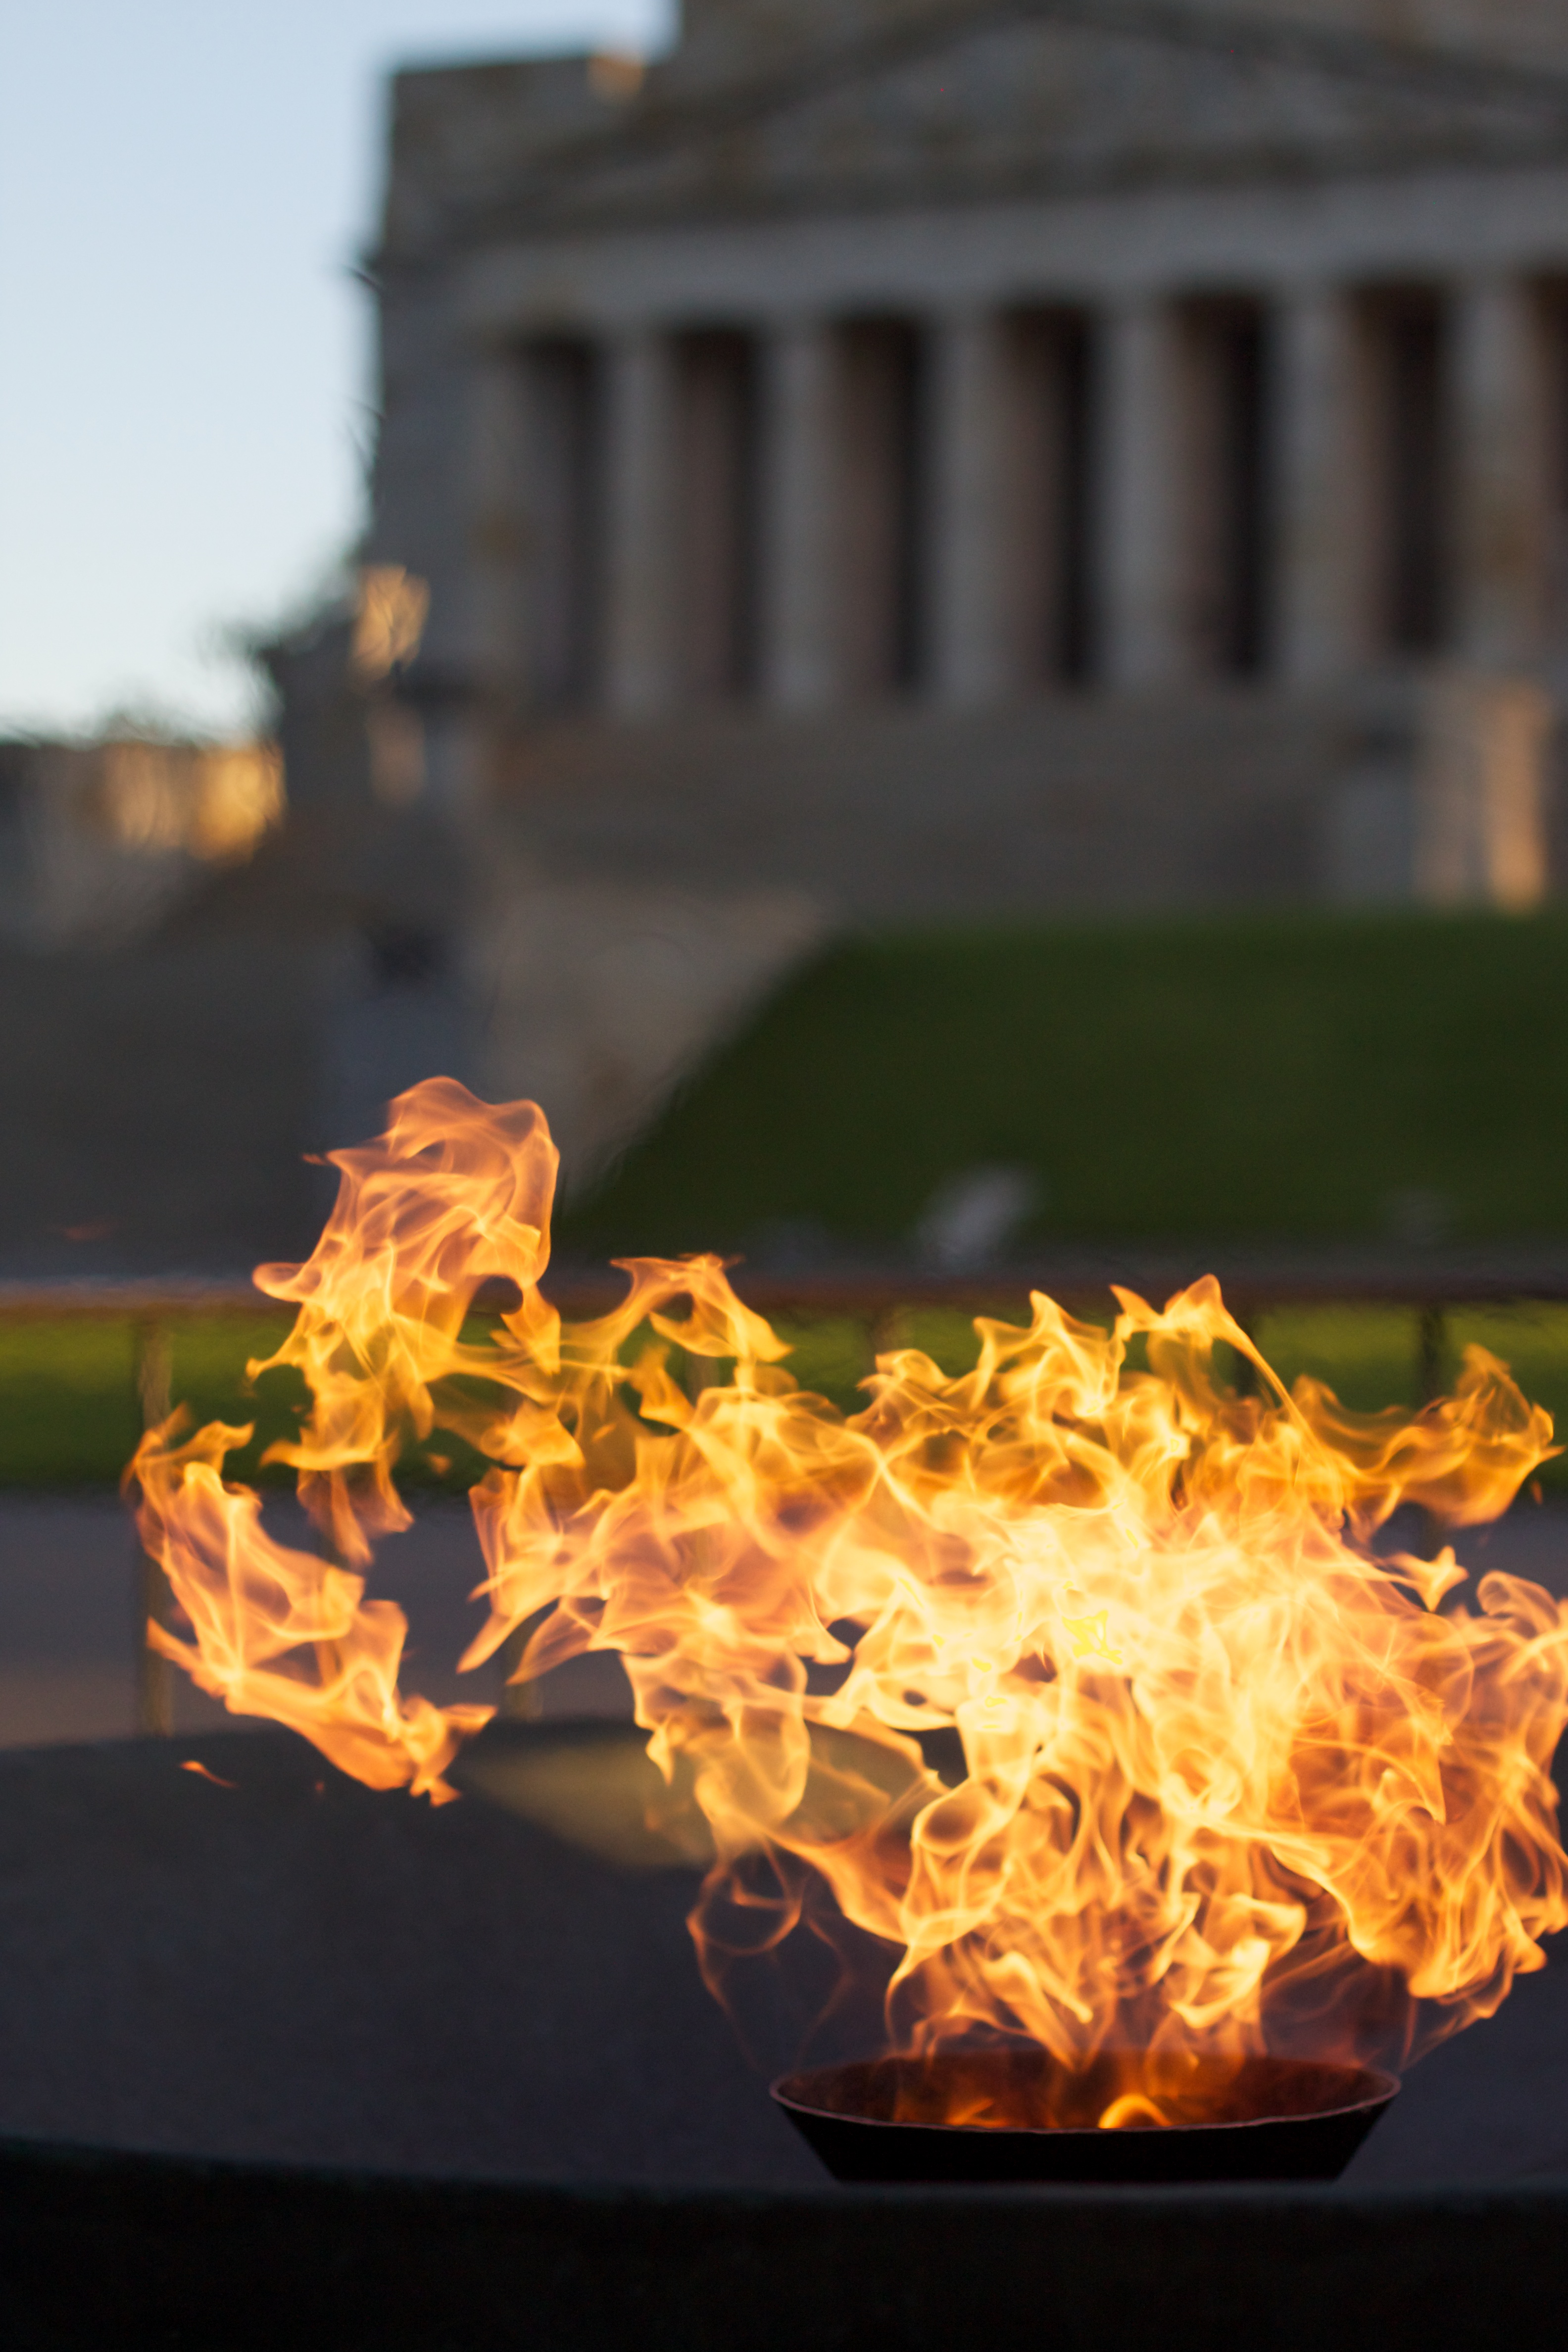
flame, fire, yellow, lighting, unplugd, auodyssey